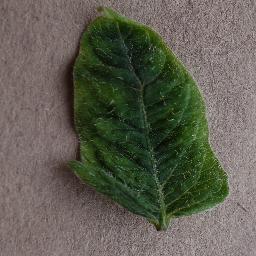
Label: Tomato___Tomato_Yellow_Leaf_Curl_Virus